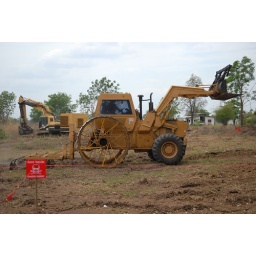
SDTT clearance machine at the humanitarian mine action field office in Arunya Pratet, Sa Kaew province